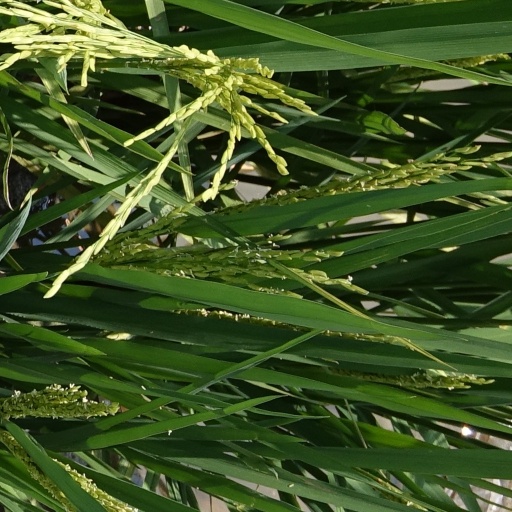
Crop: rice